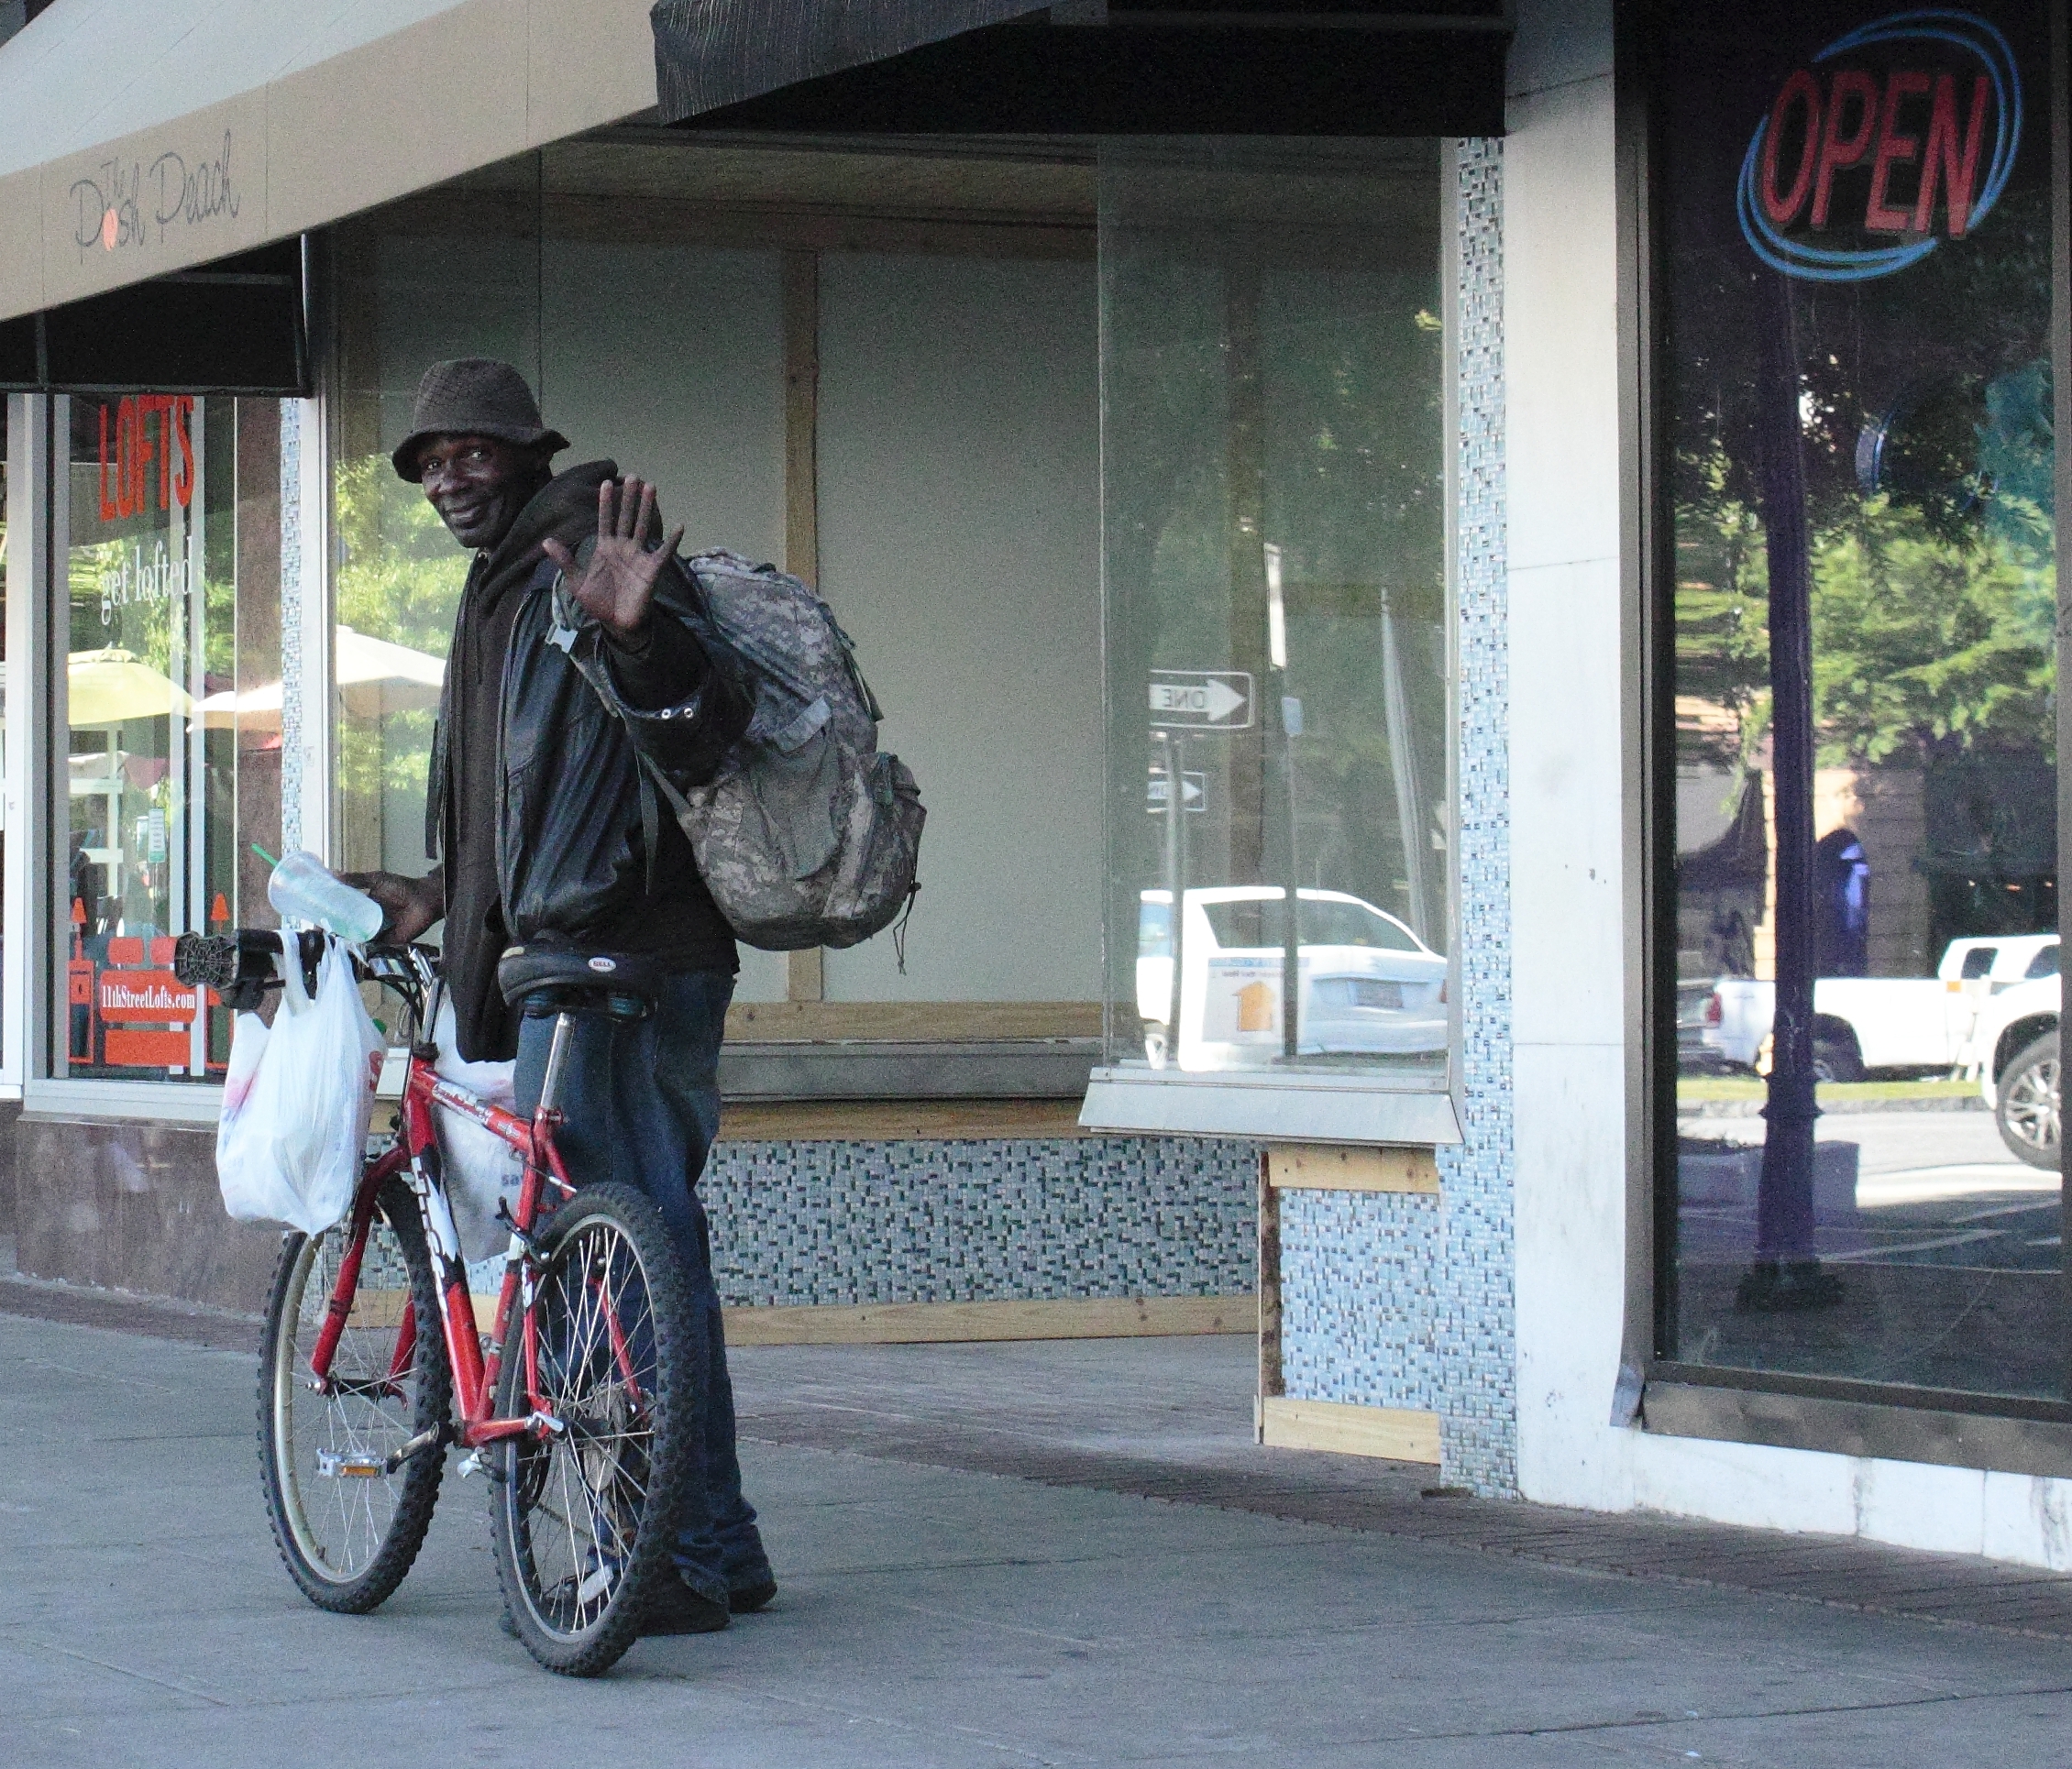
man, bike, black, waving, downtown, city, columbus, georgia, bicycle, vehicle, transport, snapshot, bicycle wheel, public space, mode of transport, sidewalk, urban area, cycling, street, recreation, sports equipment, jacket, road, hybrid bicycle, pedestrian, lane, wheel, tourism